National Trust Party (Malaysia)

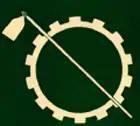
The previous party symbol and flag 1978–2015

The symbol or logo of the Workers' Party was the hoe and gear with the dark green background.